London South East Colleges

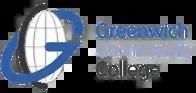
The old GCC logo

The Greenwich campus of LSEC is on Plumstead Road between Woolwich and Plumstead. In its 2010 Ofsted inspection the college was judged ""satisfactory"" overall, with Sports, Leisure and Tourism, and ESOL provision rated as ""good"".